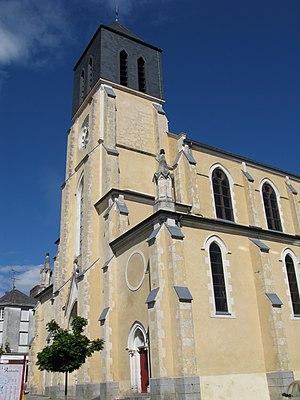
Église d'Andouillé